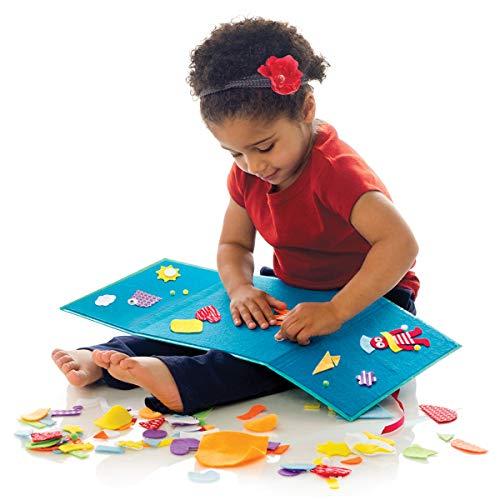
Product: Creativity for Kids My First Fun Felt Shapes - Travel Friendly Felt Board for Toddlers (Imaginative Pretend Play for Kids, 100+Piece)
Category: Toys & Games | Arts & Crafts | Craft Kits | Felt Kits
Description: Felt board set for toddlers - see your child's imagination come to life as they layer simple felt shapes and wiggly eyes onto a child-sized felt story board.
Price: $12.15
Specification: ProductDimensions:2x10.5x12.2inches|ItemWeight:12.8ounces|ShippingWeight:12.8ounces(Viewshippingratesandpolicies)|DomesticShipping:ItemcanbeshippedwithinU.S.|InternationalShipping:ThisitemcanbeshippedtoselectcountriesoutsideoftheU.S.LearnMore|ASIN:B008RAOG3C|Itemmodelnumber:1274000|Manufacturerrecommendedage:3yearsandup